Question: How many clouds?
Tambaya: Nawane adadin giza-gizai?
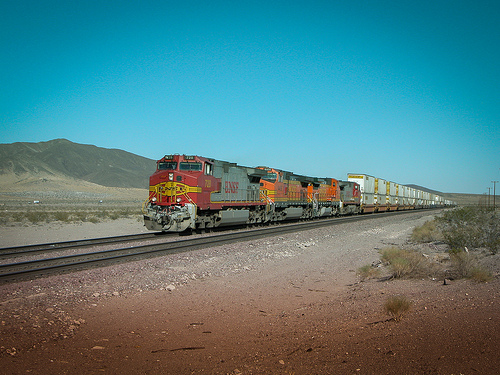
Answer: None.
Amsa: Babu.